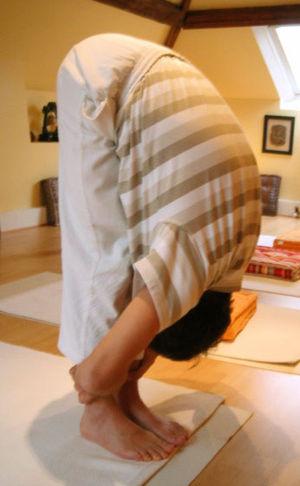
Liste des postures les plus communes du Haṭhayoga.